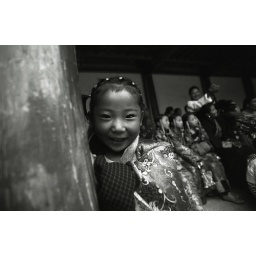
Young girls in traditional clothing sit at the sidelines of the Laru festival being celebrated in Rebkong, Tibet, July 1, 2007.